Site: brandenburg
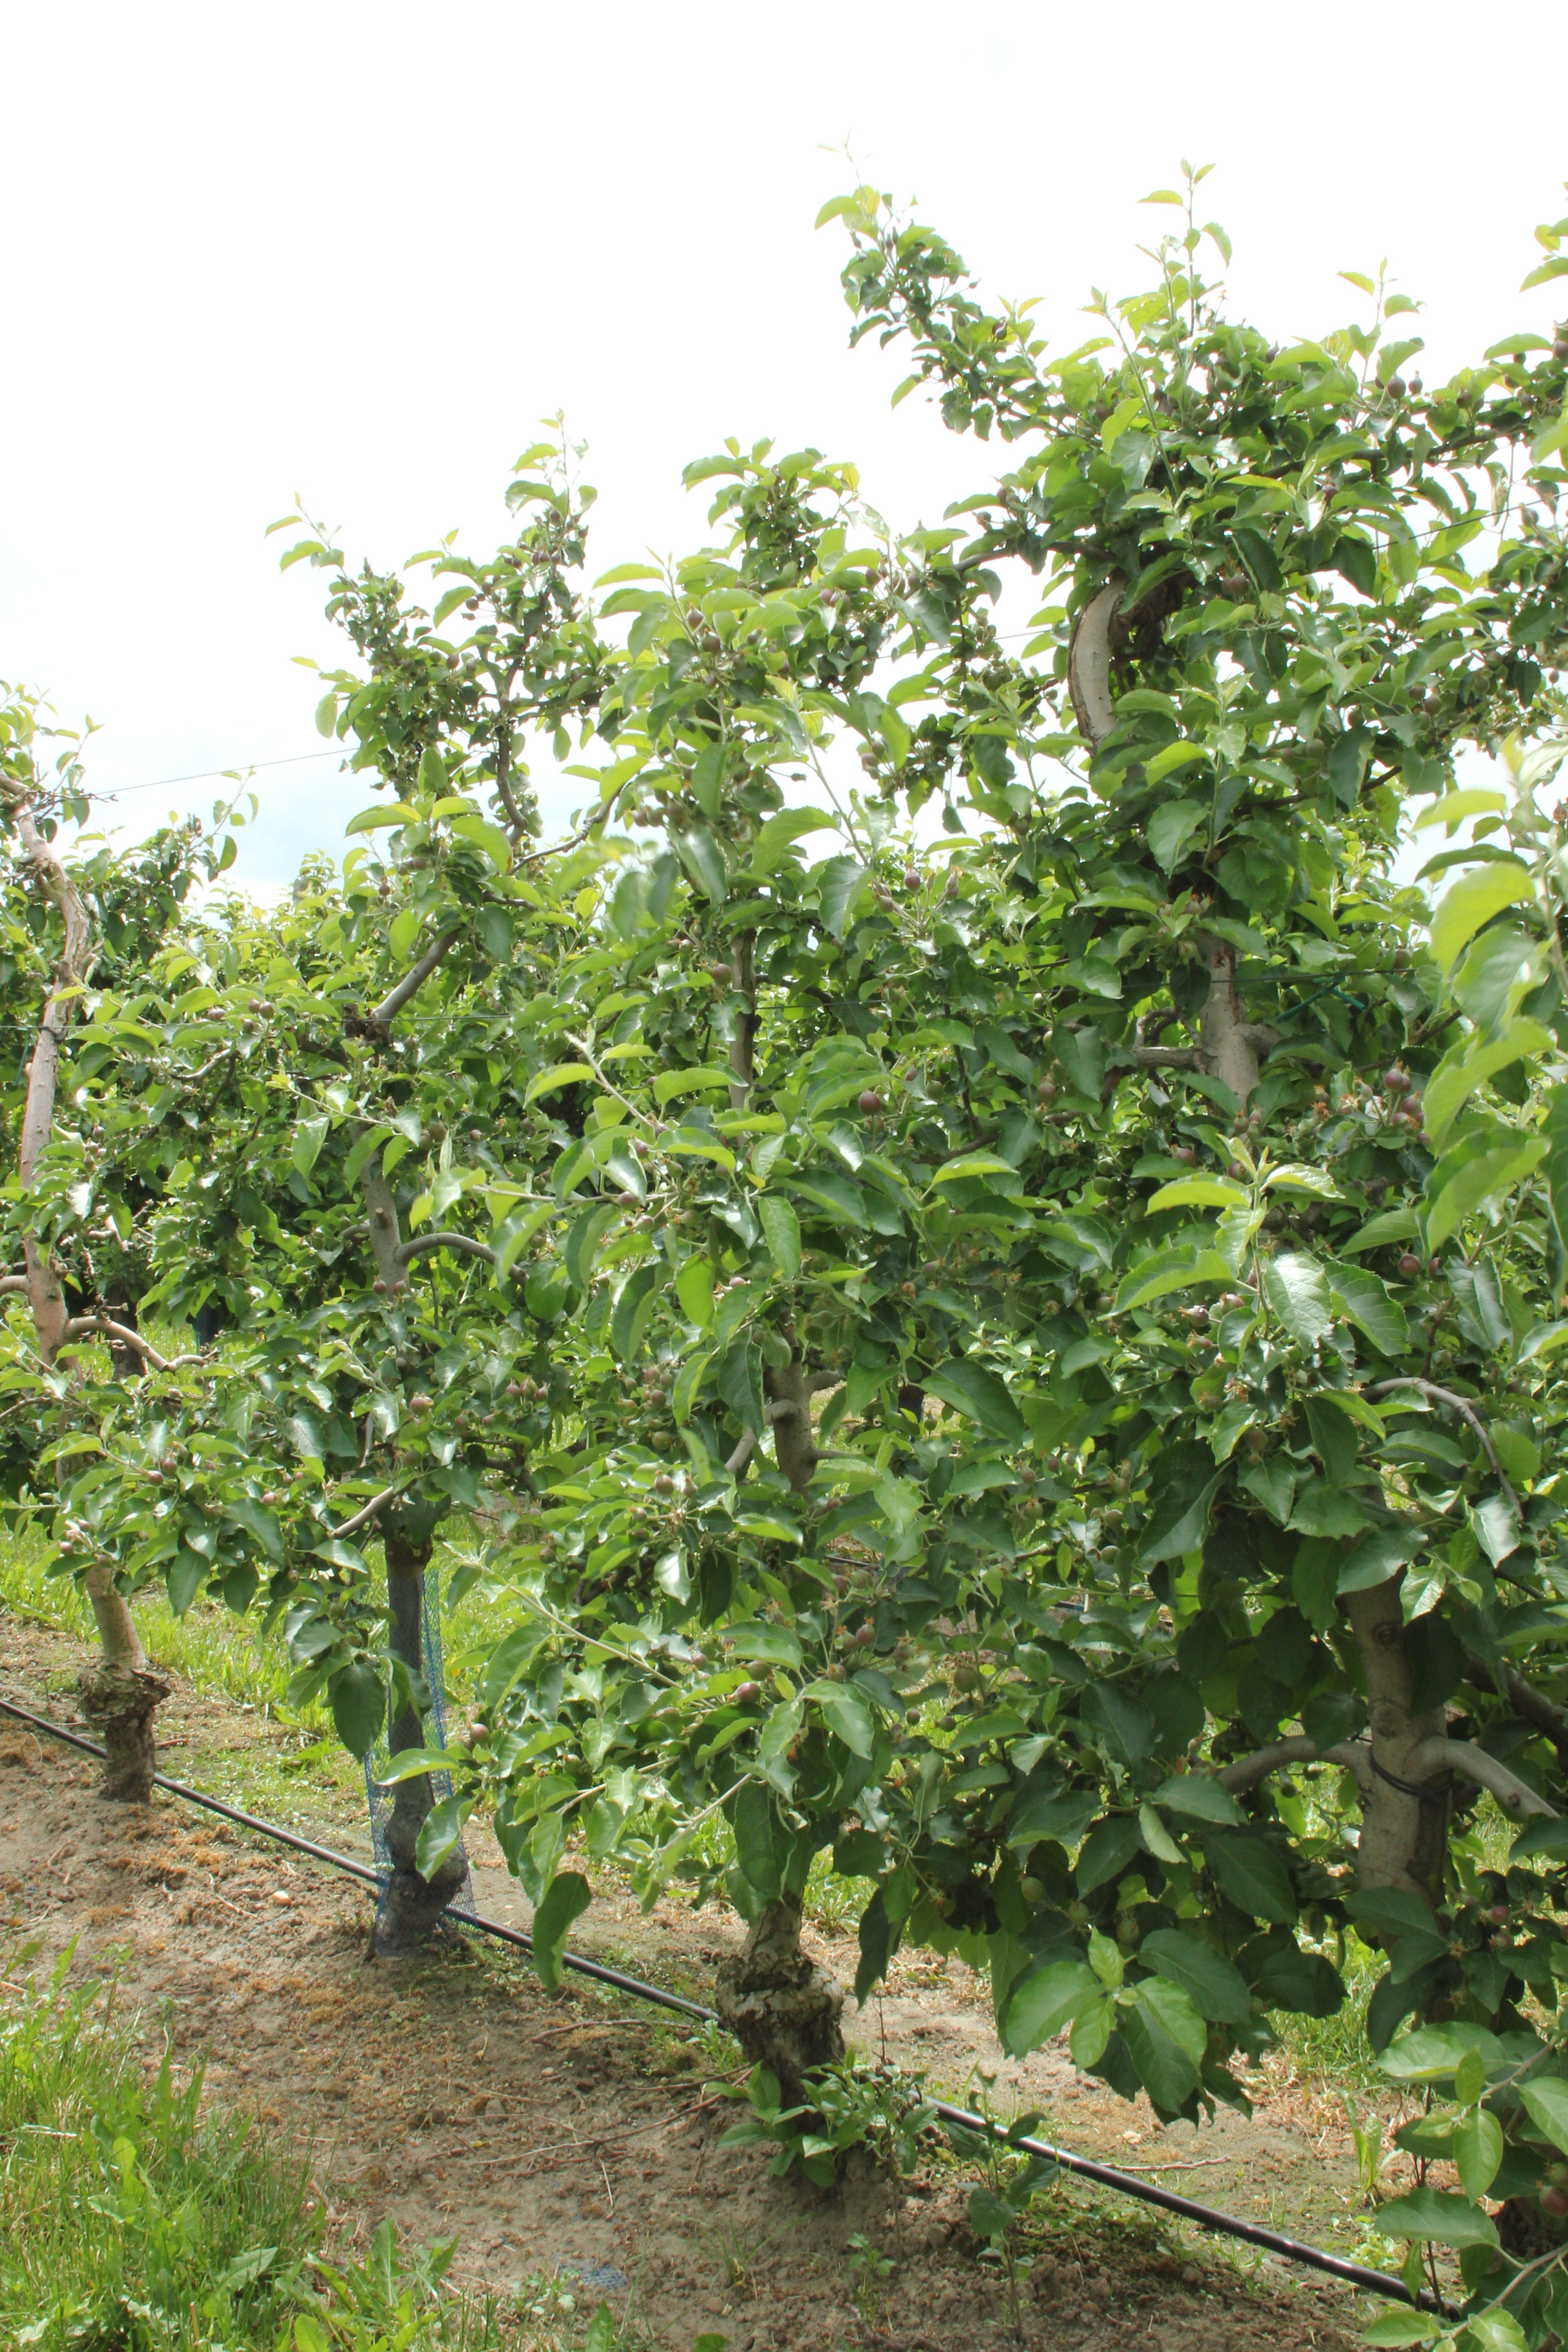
Growth stage (BBCH 72): Development of fruit